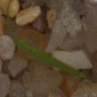
Label: loose_silkybent